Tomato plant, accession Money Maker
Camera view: bottom (45 deg); turntable rotation: 30 degrees
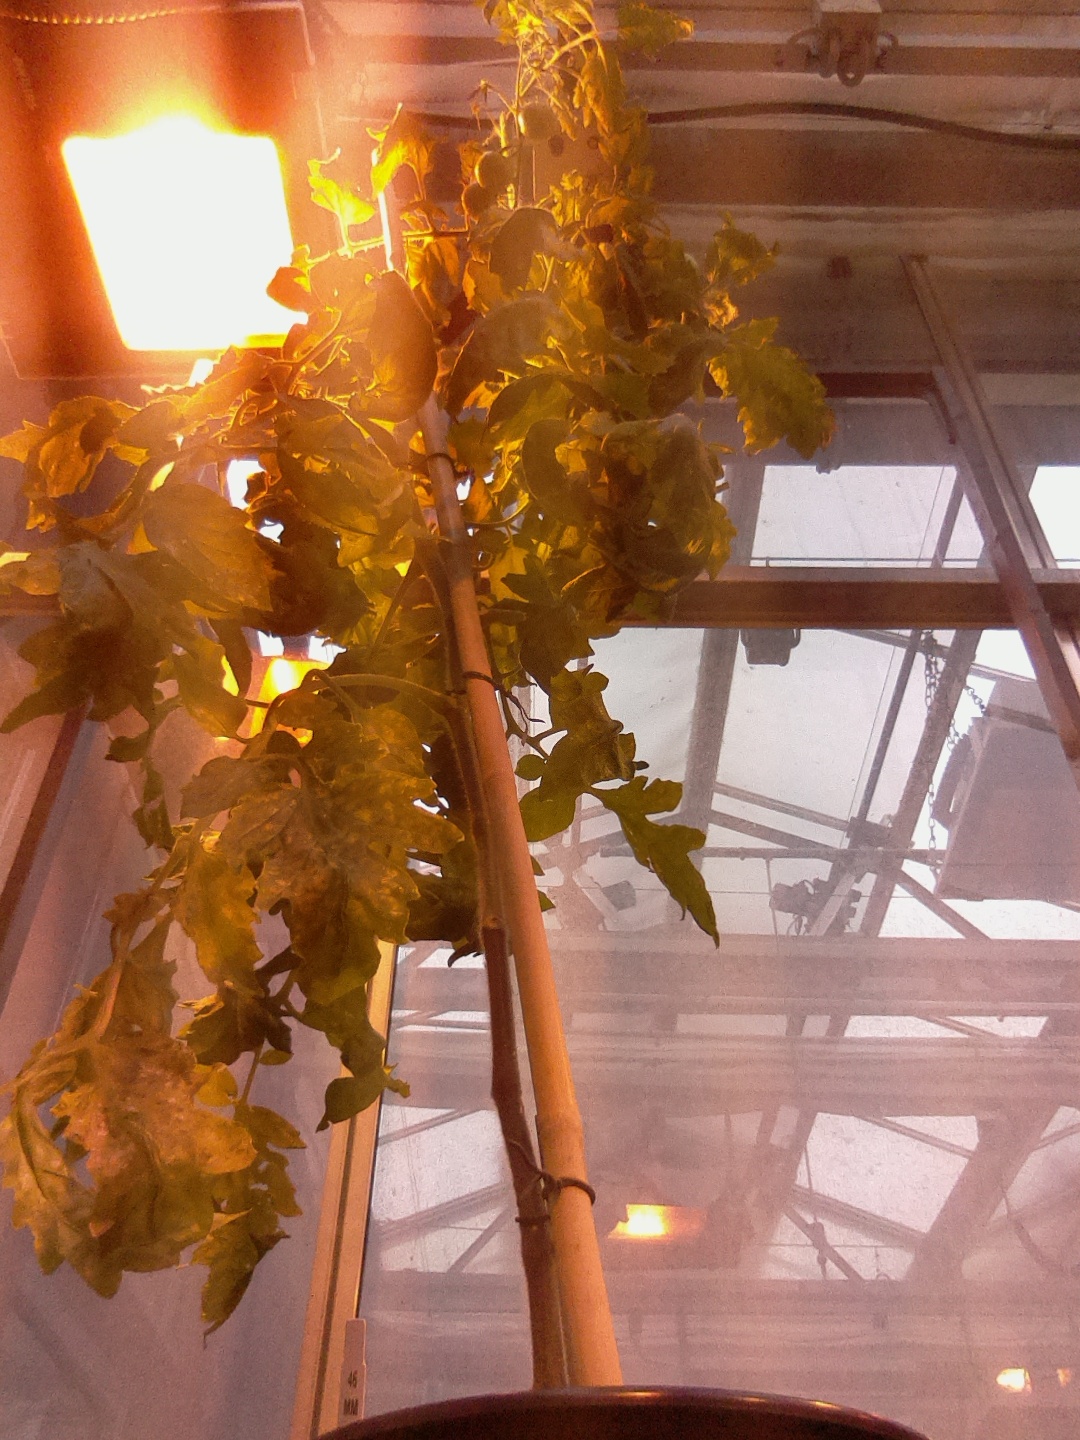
BBCH growth stage 72: 20%-30% of final fruit size